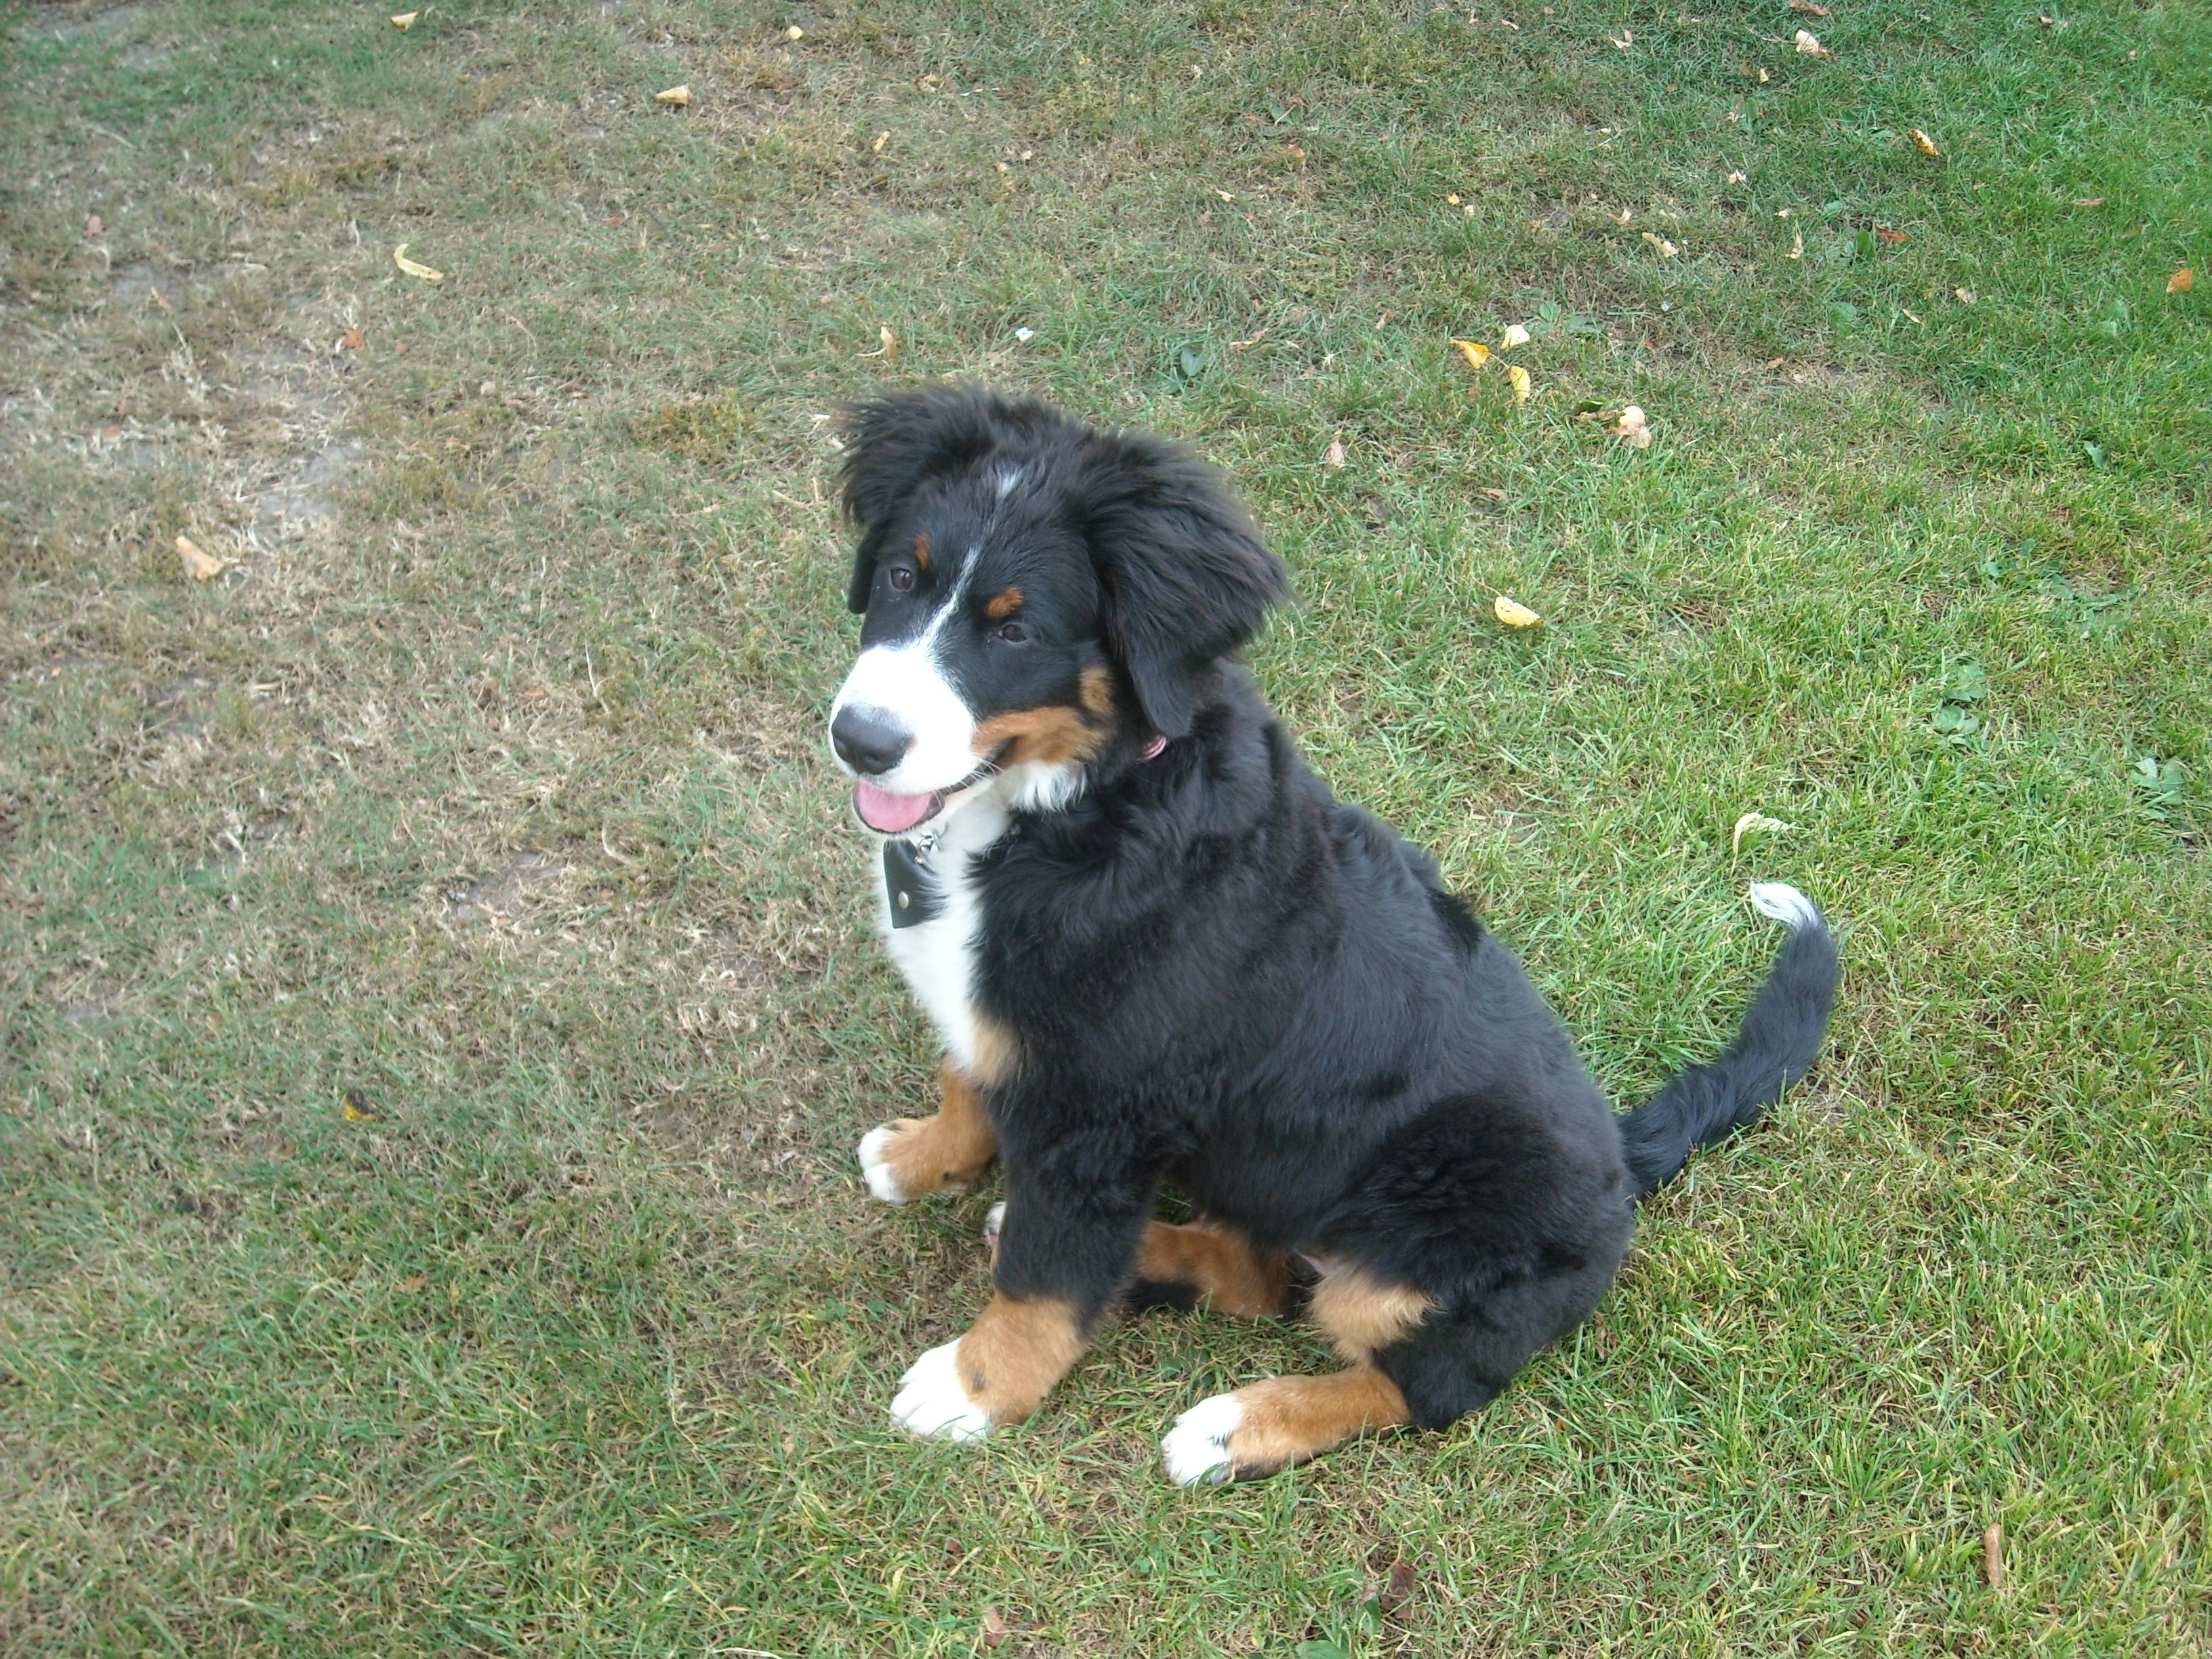
puppy, dog, pet, portrait, mammal, friend, face, vertebrate, curious, dog breed, bitch, go walkies, bernese mountain dog, entlebucher mountain dog, berner sennen dog, dog like mammal, carnivoran, dog breed group, english shepherd, greater swiss mountain dog, appenzeller sennenhund